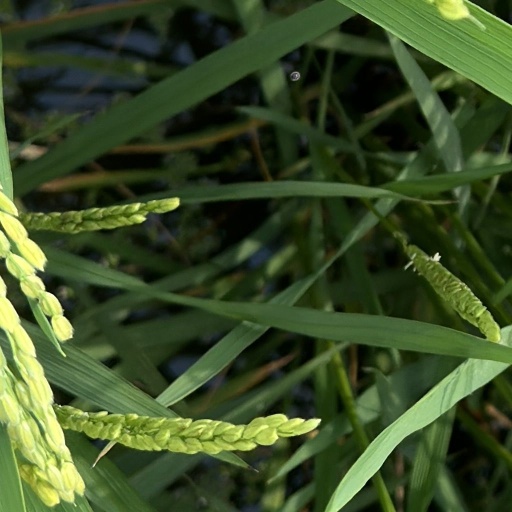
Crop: rice